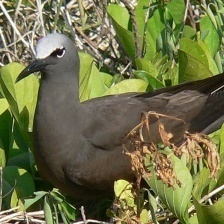
Species: BROWN NOODY
Scientific name: ANOUS STOLIDUS